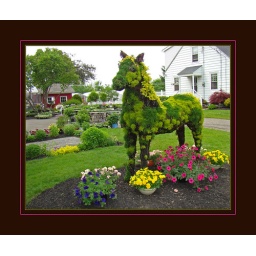
Must be a case of &amp;quot;you are what you eat&amp;quot;. This green horse was photographed in Torrington, Connecticut.